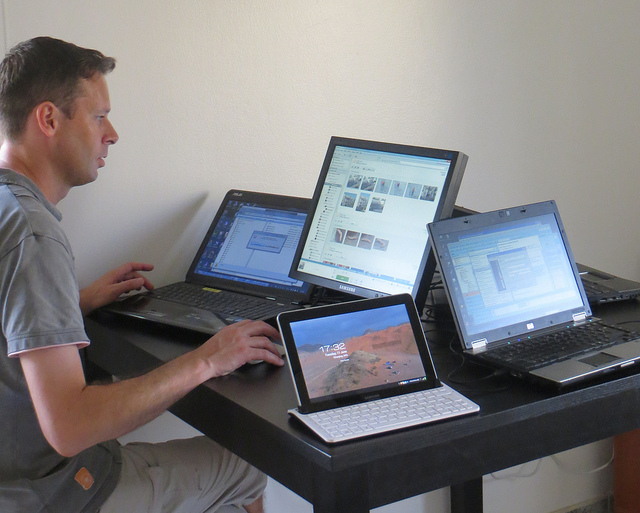
user: Given an image and a question. Answer the question in a short answer. Question: What it company does he work for? Short Answer:
assistant: microsoft